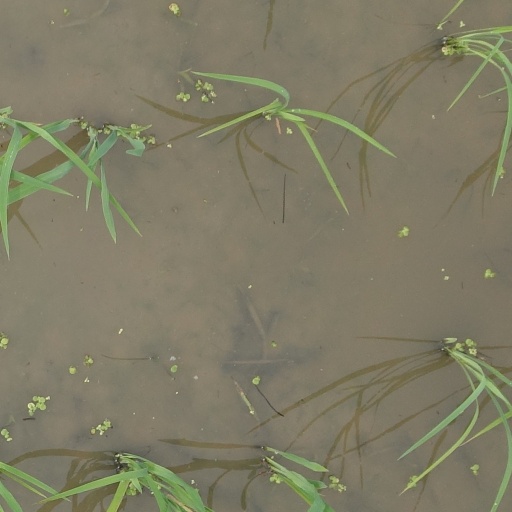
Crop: rice